Clay Bellinger

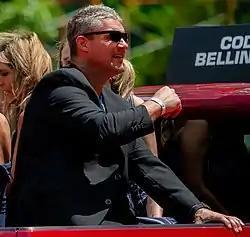
Bellinger in 2019

Clayton Daniel Bellinger (born November 18, 1968) is an American former professional baseball player. He played in Major League Baseball (MLB) for the New York Yankees and the Anaheim Angels, winning the World Series twice as a member of the Yankees. He was also on the 2002 Angels team that won the 2002 World Series but did not receive a championship ring since he only appeared in 2 regular season games.